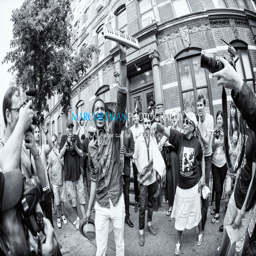
rhythm and blues artist on the streets